South Island giant moa

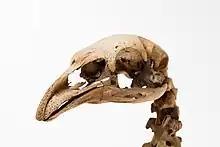
Head.

Giant moas were likely fully feathered, except for their heads and a small portion of the neck, as well as the tarsus and feet. Feathers belonging to this species have been found, revealing that its plumage was plain brown or slightly streaked.